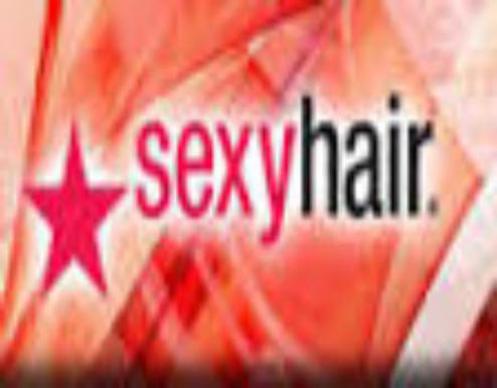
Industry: Necessities